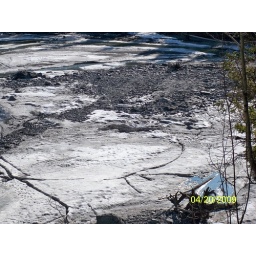
the river by our house still frozen